Arròs negre
Also known as:
ar - Arabic: الأرز الأسود
ca - Catalan: Arròs negre
cs - Czech: Arròs negre
es - Spanish: Arroz negro
fr - French: Arròs negre
he - Hebrew: ארוס נגרה
it - Italian: Arròs negre
ja - Japanese: アロス・ネグロ
jv - Javanese: Arròs négré
ko - Korean: 아로스 네그레
nb - Norwegian Bokmål: Arròs negre
nl - Dutch: Arros negre
nn - Norwegian Nynorsk: Arròs negre
pt - Portuguese: Arroz negro
ru - Russian: Аррос негре
th - Thai: อาร์ร็อสเนเกร
tl - Tagalog: Arròs negre
uk - Ukrainian: Аррос негре
vi - Vietnamese: Arròs negre
zh - Chinese: 墨鱼饭
Category: rice (mixed rice)
Cuisine: Spanish
Associated cuisines: Valencian, Catalan
Area: Valencia, Catalonia
Countries: Spain
Region: Southern Europe

The dish features white rice cooked with squid ink, giving it a dark color and enhancing its seafood flavor. It includes ingredients like squid or cuttlefish, garlic, green cubanelle peppers, sweet paprika, olive oil, and seafood broth. Some variations also include crab and shrimp.

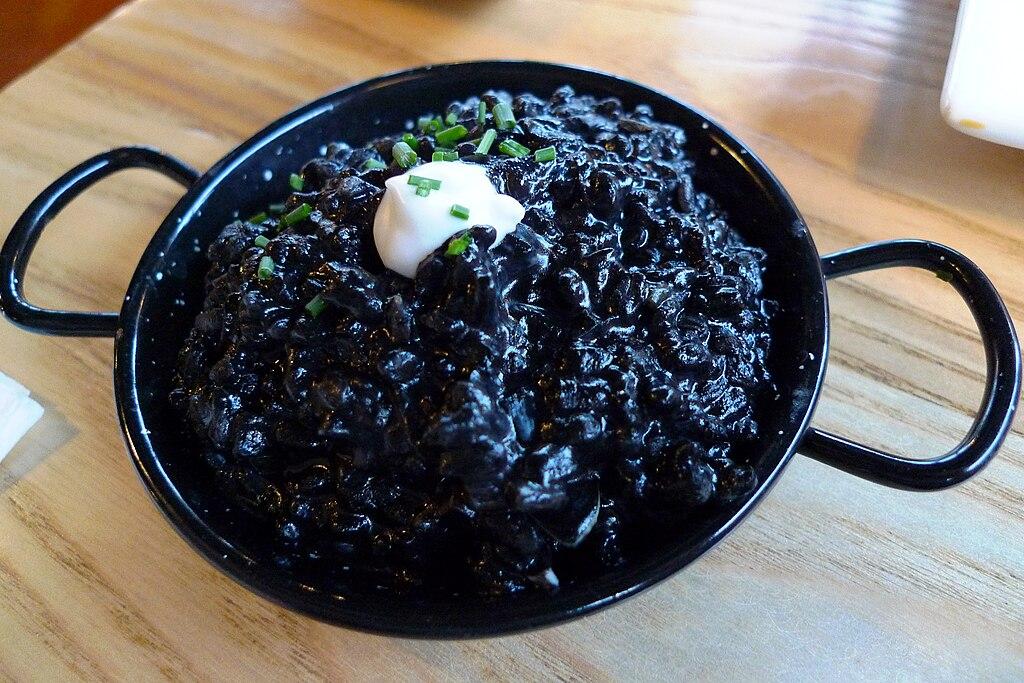
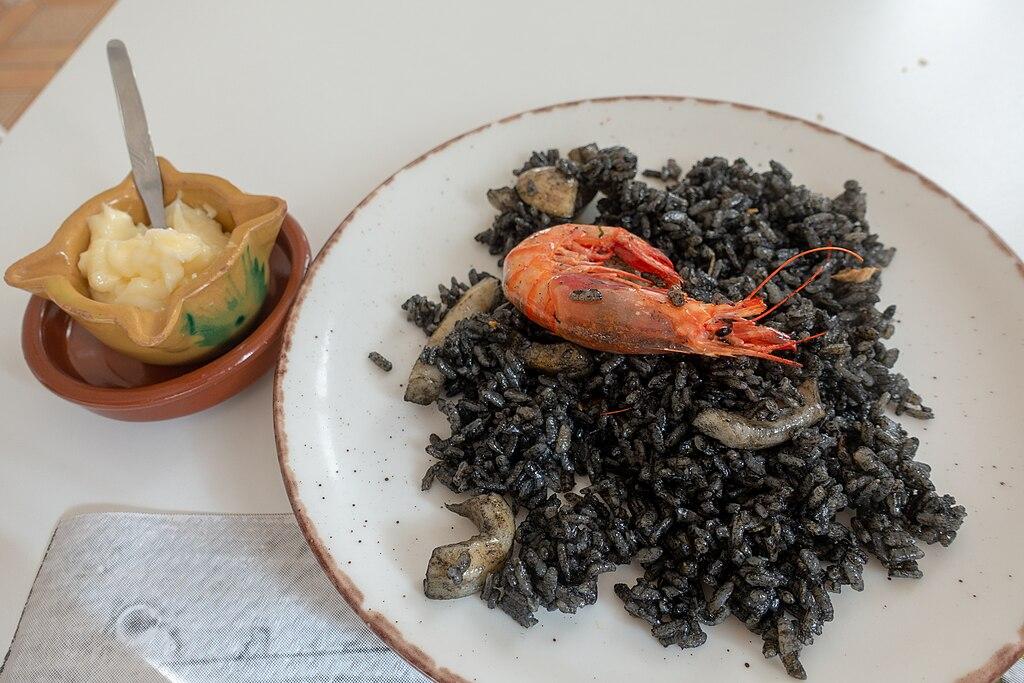
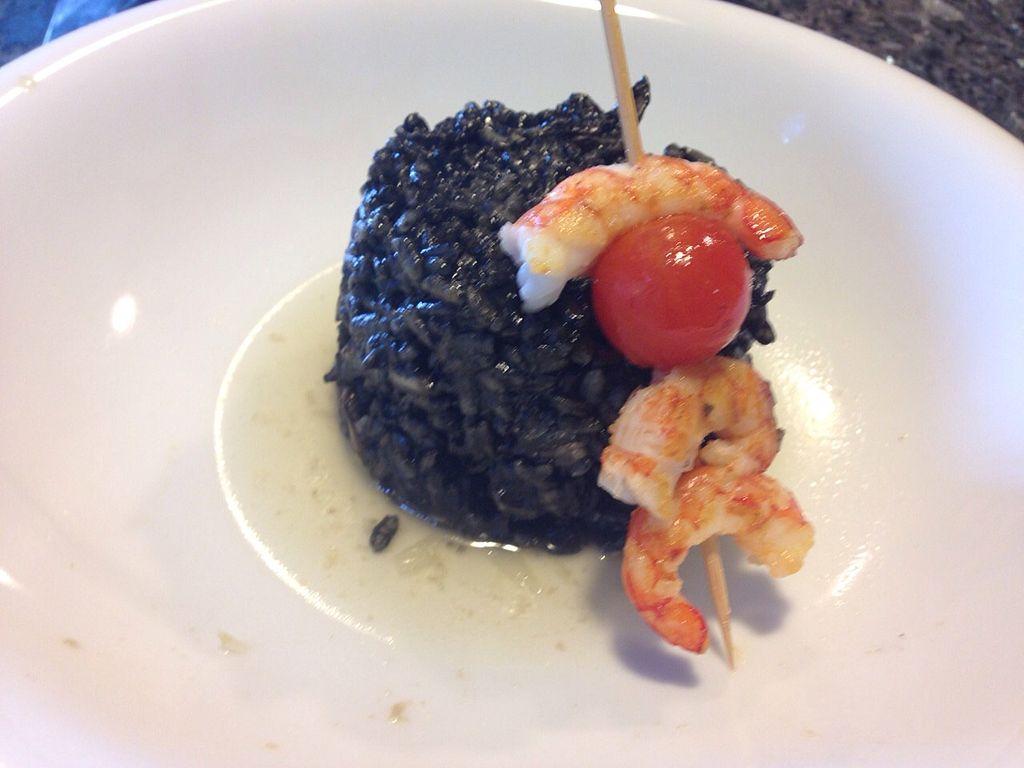
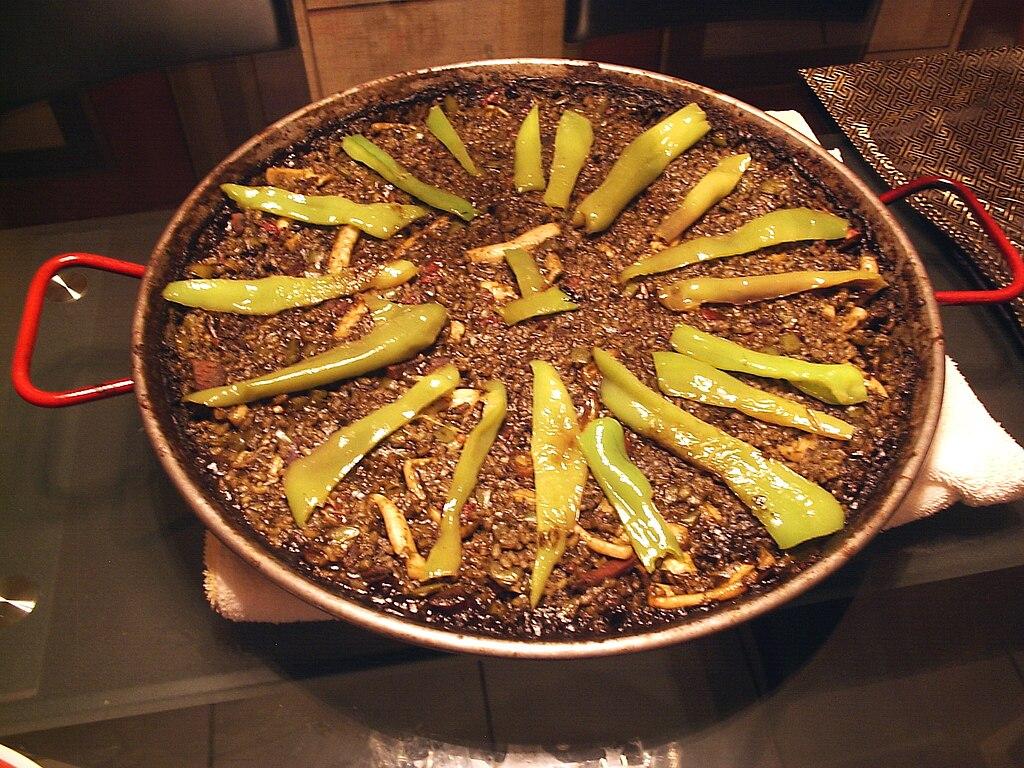
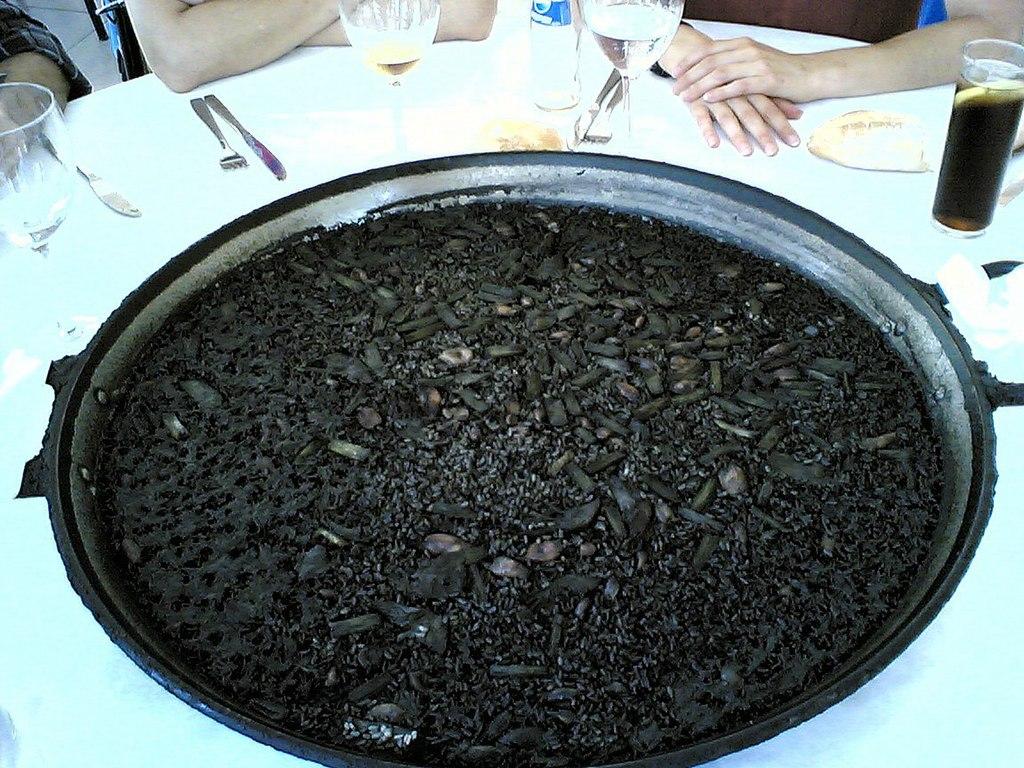
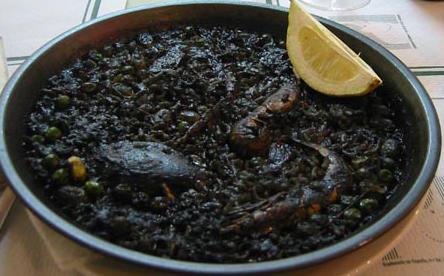